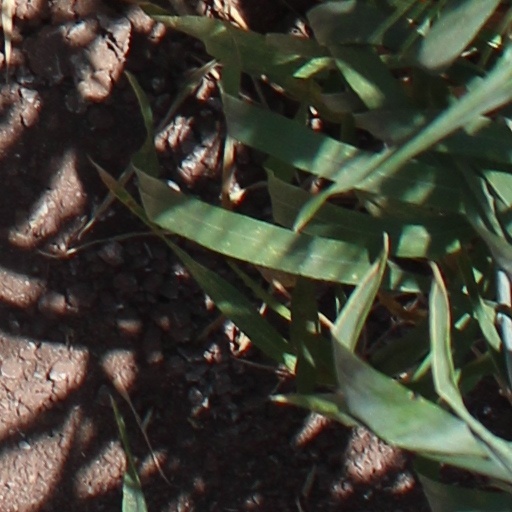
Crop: wheat